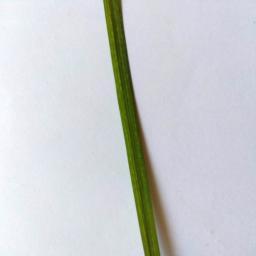
Label: Rice___Healthy